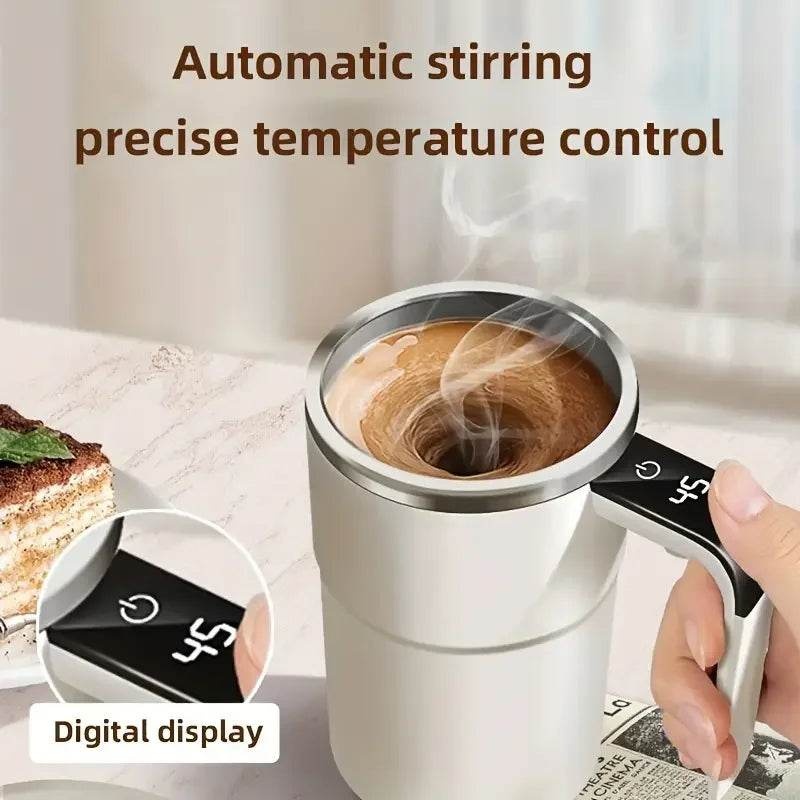
Selfstirring Usb Charging Mug
Brand: Premium Supplier
Experience modern comfort with our selfstirring usb charging mug drinking straws & stirrers, crafted for quality and everyday style. Explore Features Selfstirring Usb Charging Mug Drinking Straws & Stirrers delivers a premium experience with ergonomic design, sustainable materials, and optimized comfort. Ideal for daily use, it blends modern aesthetics with durability. Engineered with advanced quality standards to ensure long-lasting performance and satisfaction in any situation. Product ID: PID-518665121020251524 FAQ Q: Is the material durable? A: Yes, made with premium materials for long-lasting use. Q: Is it suitable for everyday use? A: Absolutely, combining style and comfort for daily wear. Q: How do I clean it? A: Wipe gently with a damp cloth and let it air dry. Q: Is it lightweight? A: Yes, designed for effortless comfort all day long. Q: Can I gift it? A: Definitely, it comes ready for gifting with elegant packaging. Shipping Policy Processed same day. Delivery 4–14 business days. Return Policy 30 days return. Must be in perfect condition. document.getElementById("expandBtn").addEventListener("click", function() { var content = document.getElementById("expandContent"); content.style.display = (content.style.display === "none" || content.style.display === "") ? "block" : "none"; }); #expandBtn:hover {background-color:#0069d9;}
Category: Home & Garden > Kitchen & Dining > Kitchen Appliances > Milk Frothers & Steamers